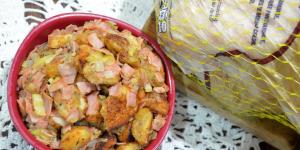
relleno de pan para pavo